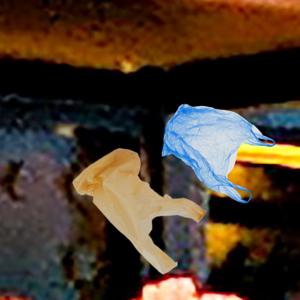
Label: plasticbags